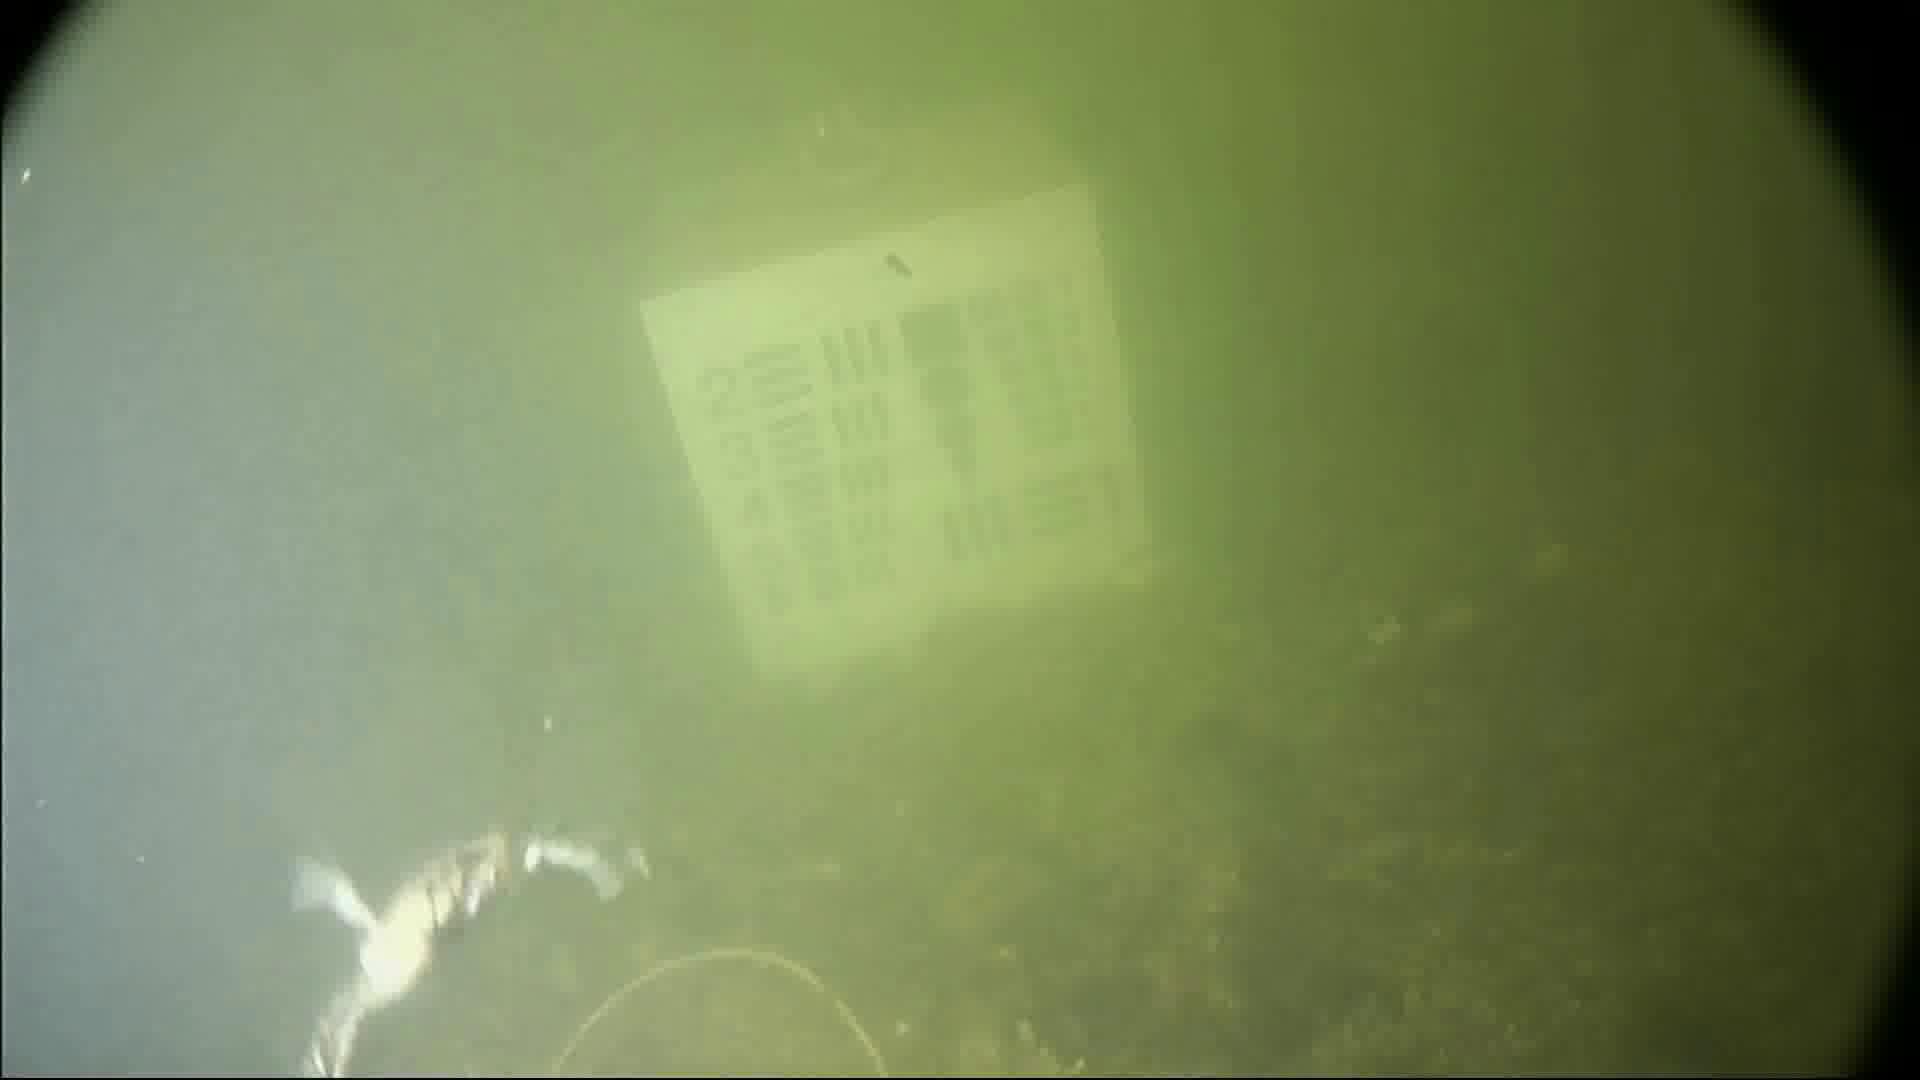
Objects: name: crab